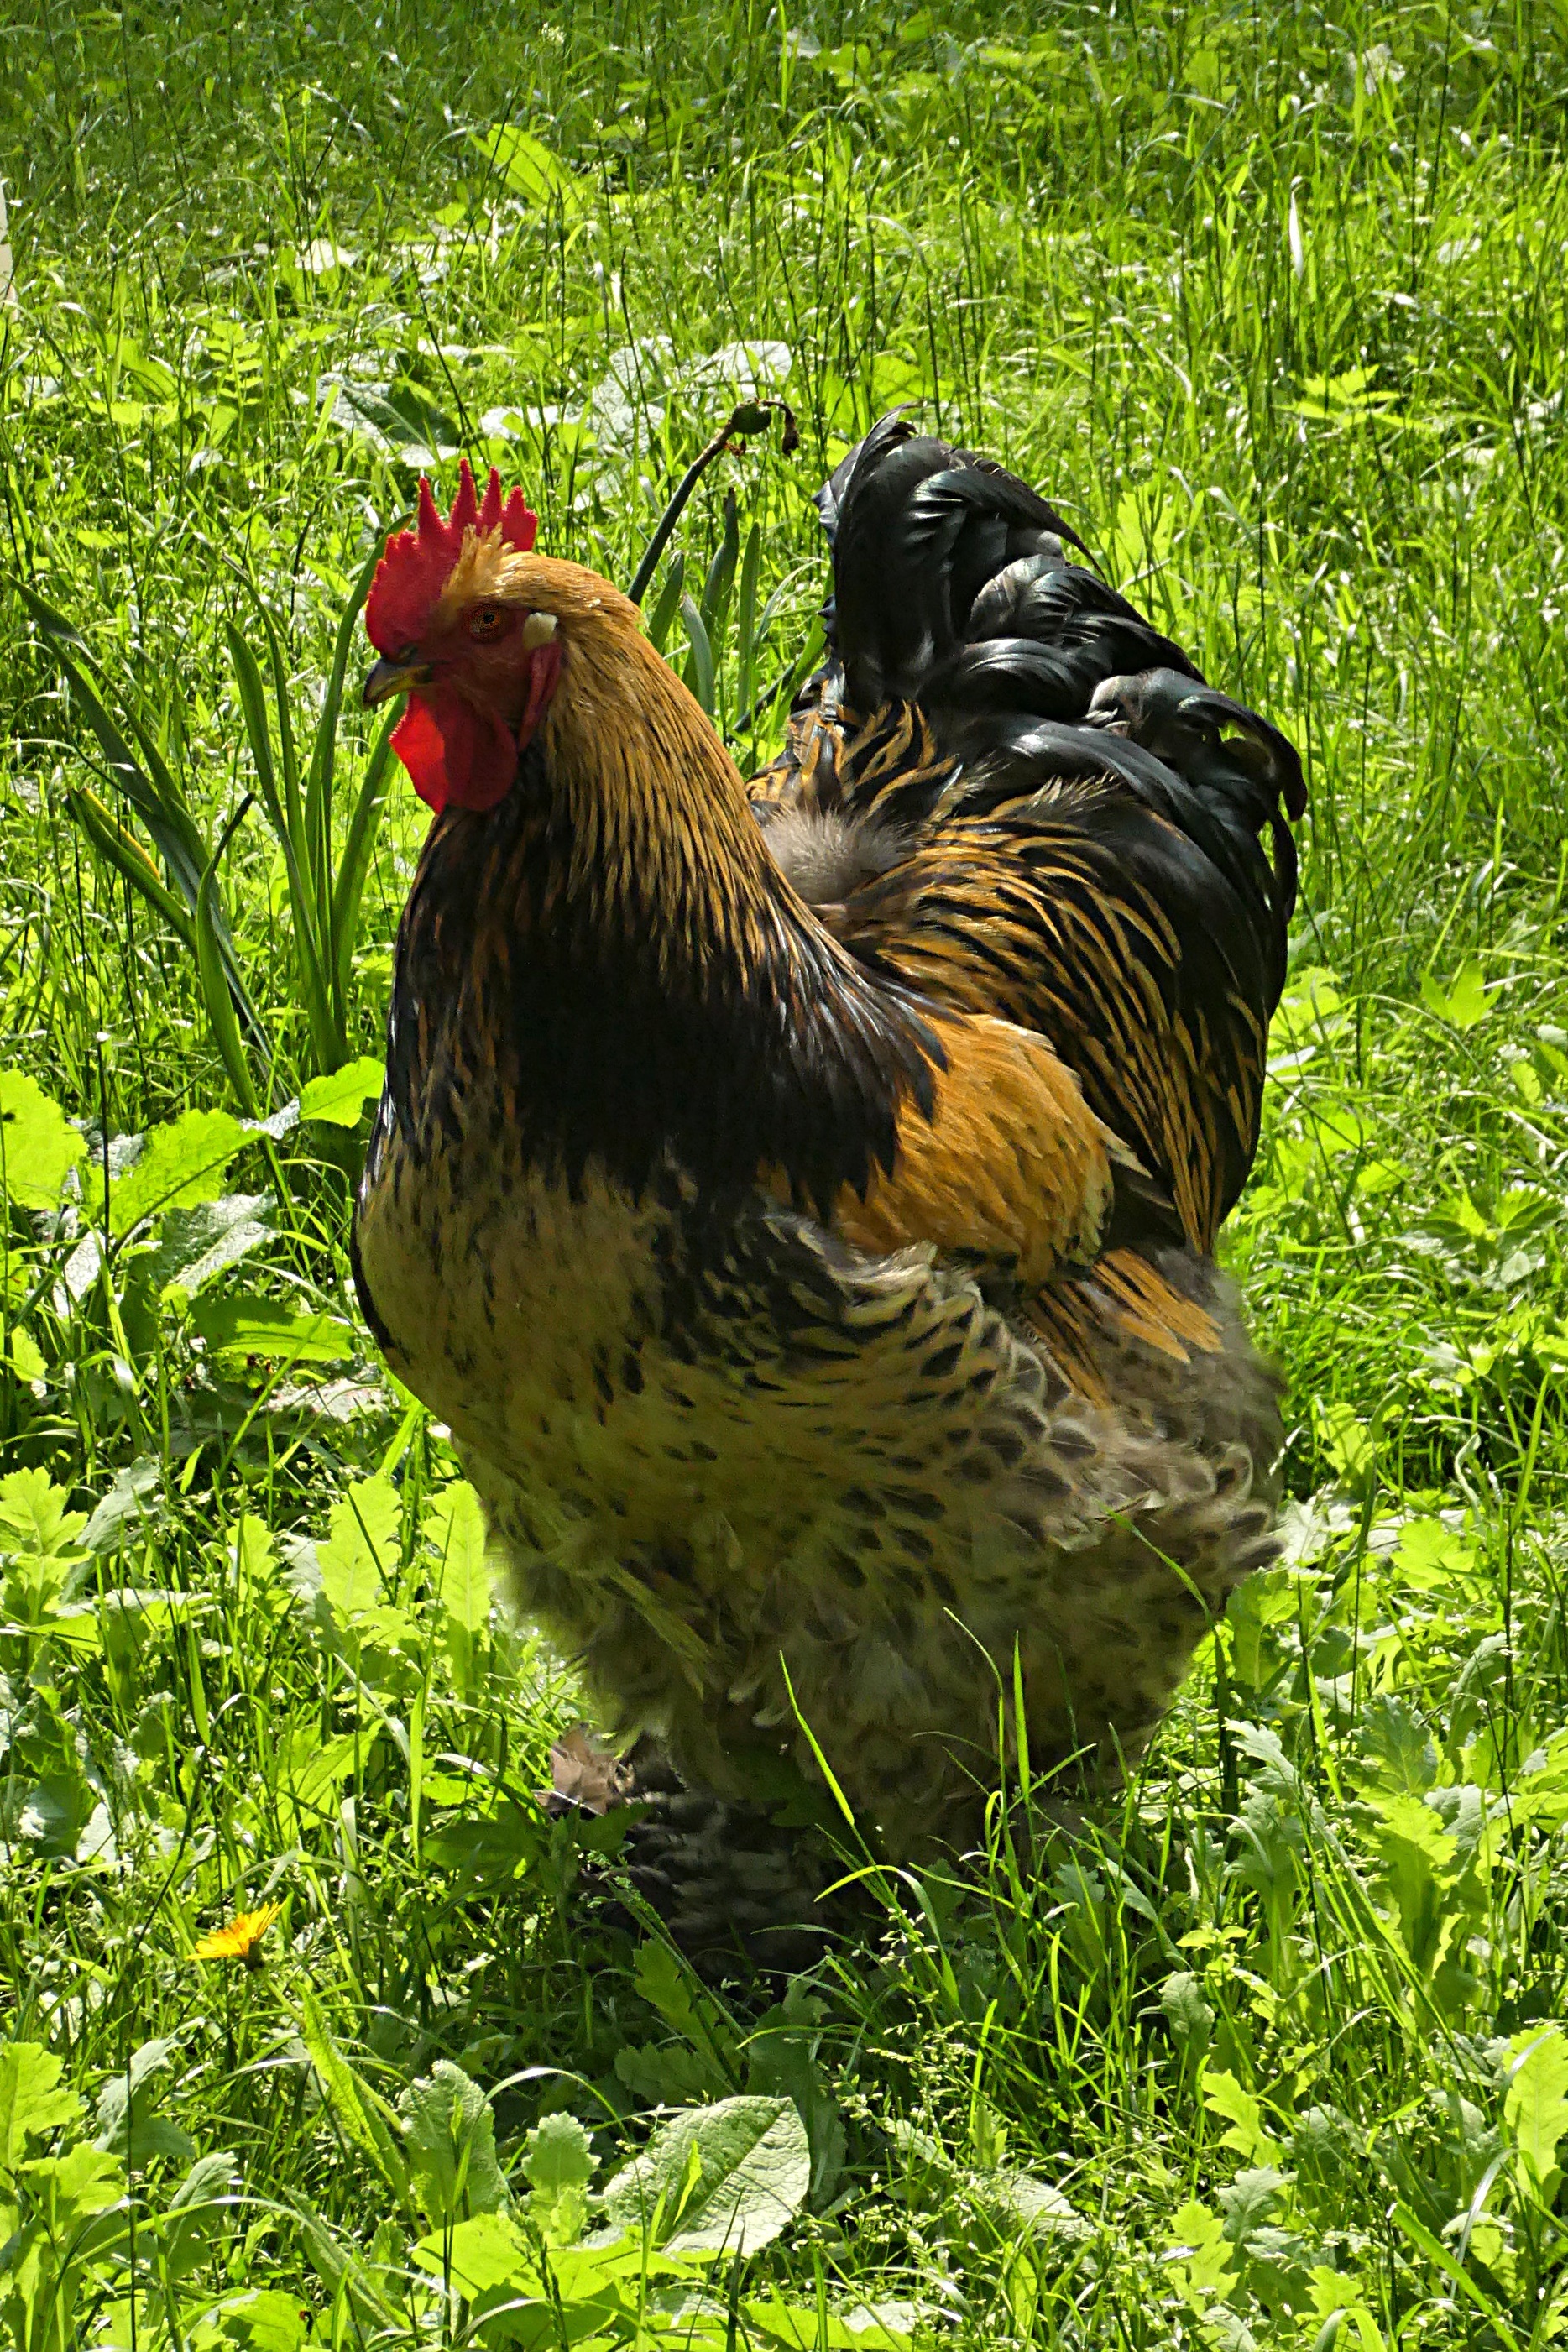
bird, animal, wildlife, beak, colorful, chicken, fowl, fauna, rooster, poultry, galliformes, hahn, pride, gallus, phasianidae